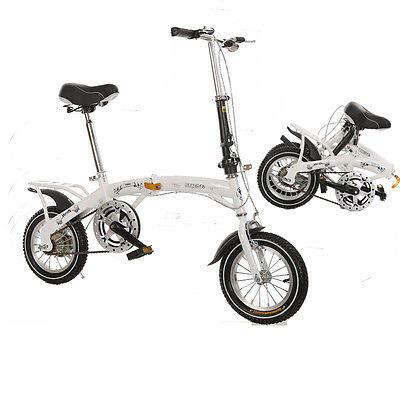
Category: bicycle